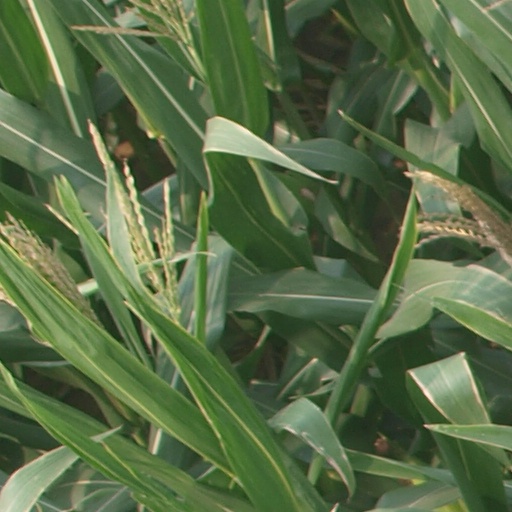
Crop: maize; corn